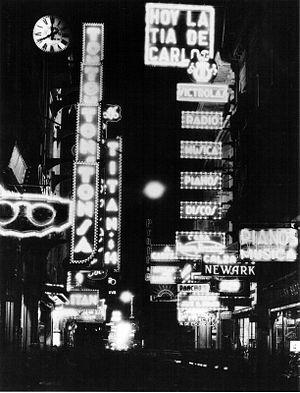
Horacio Coppola, né le 31 juillet 1906 à Buenos Aires et mort dans cette ville le 18 juin 2012, est un photographe et cinéaste argentin.